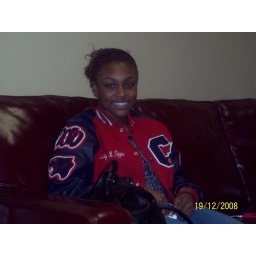
sitting in the chiropracter's office